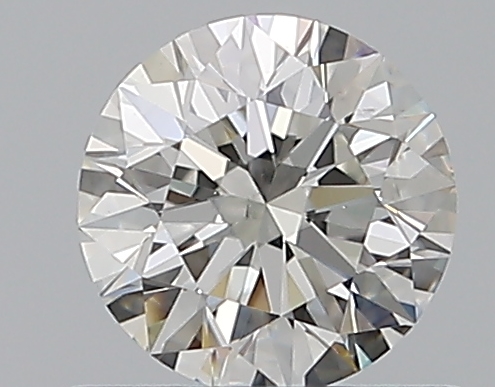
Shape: round
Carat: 0.57
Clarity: SI1
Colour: H
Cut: EX
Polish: EX
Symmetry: EX
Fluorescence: N
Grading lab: GIA
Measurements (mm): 5.26 x 5.29 x 3.31